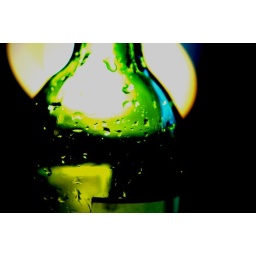
bottle lit from behind by reading lamp